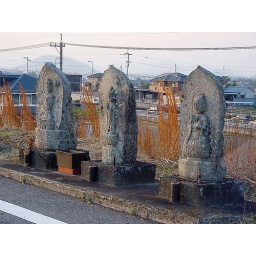
A long line of stone monuments overlooking a lake in the countryside outside of Takamatsu.